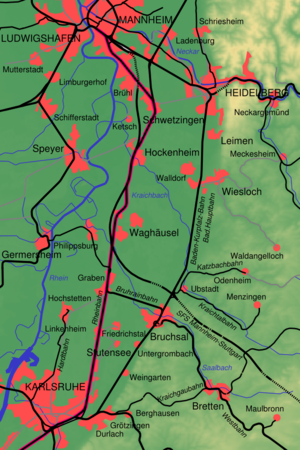
La ligne Mannheim – Karlsruhe - Rastatt, également appelée Rheinbahn, est une ligne de chemin de fer située en Allemagne et reliant Mannheim, Hockenheim, Karlsruhe et Rastatt.